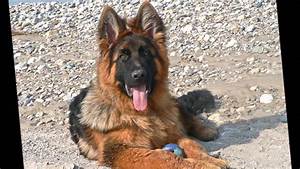
Label: dog